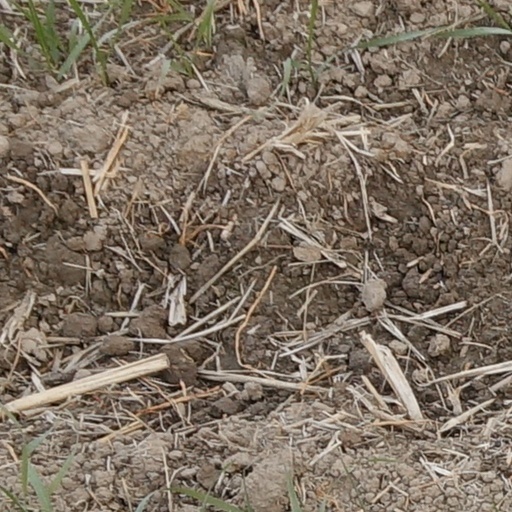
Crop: wheat